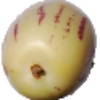
Label: Pepino 1